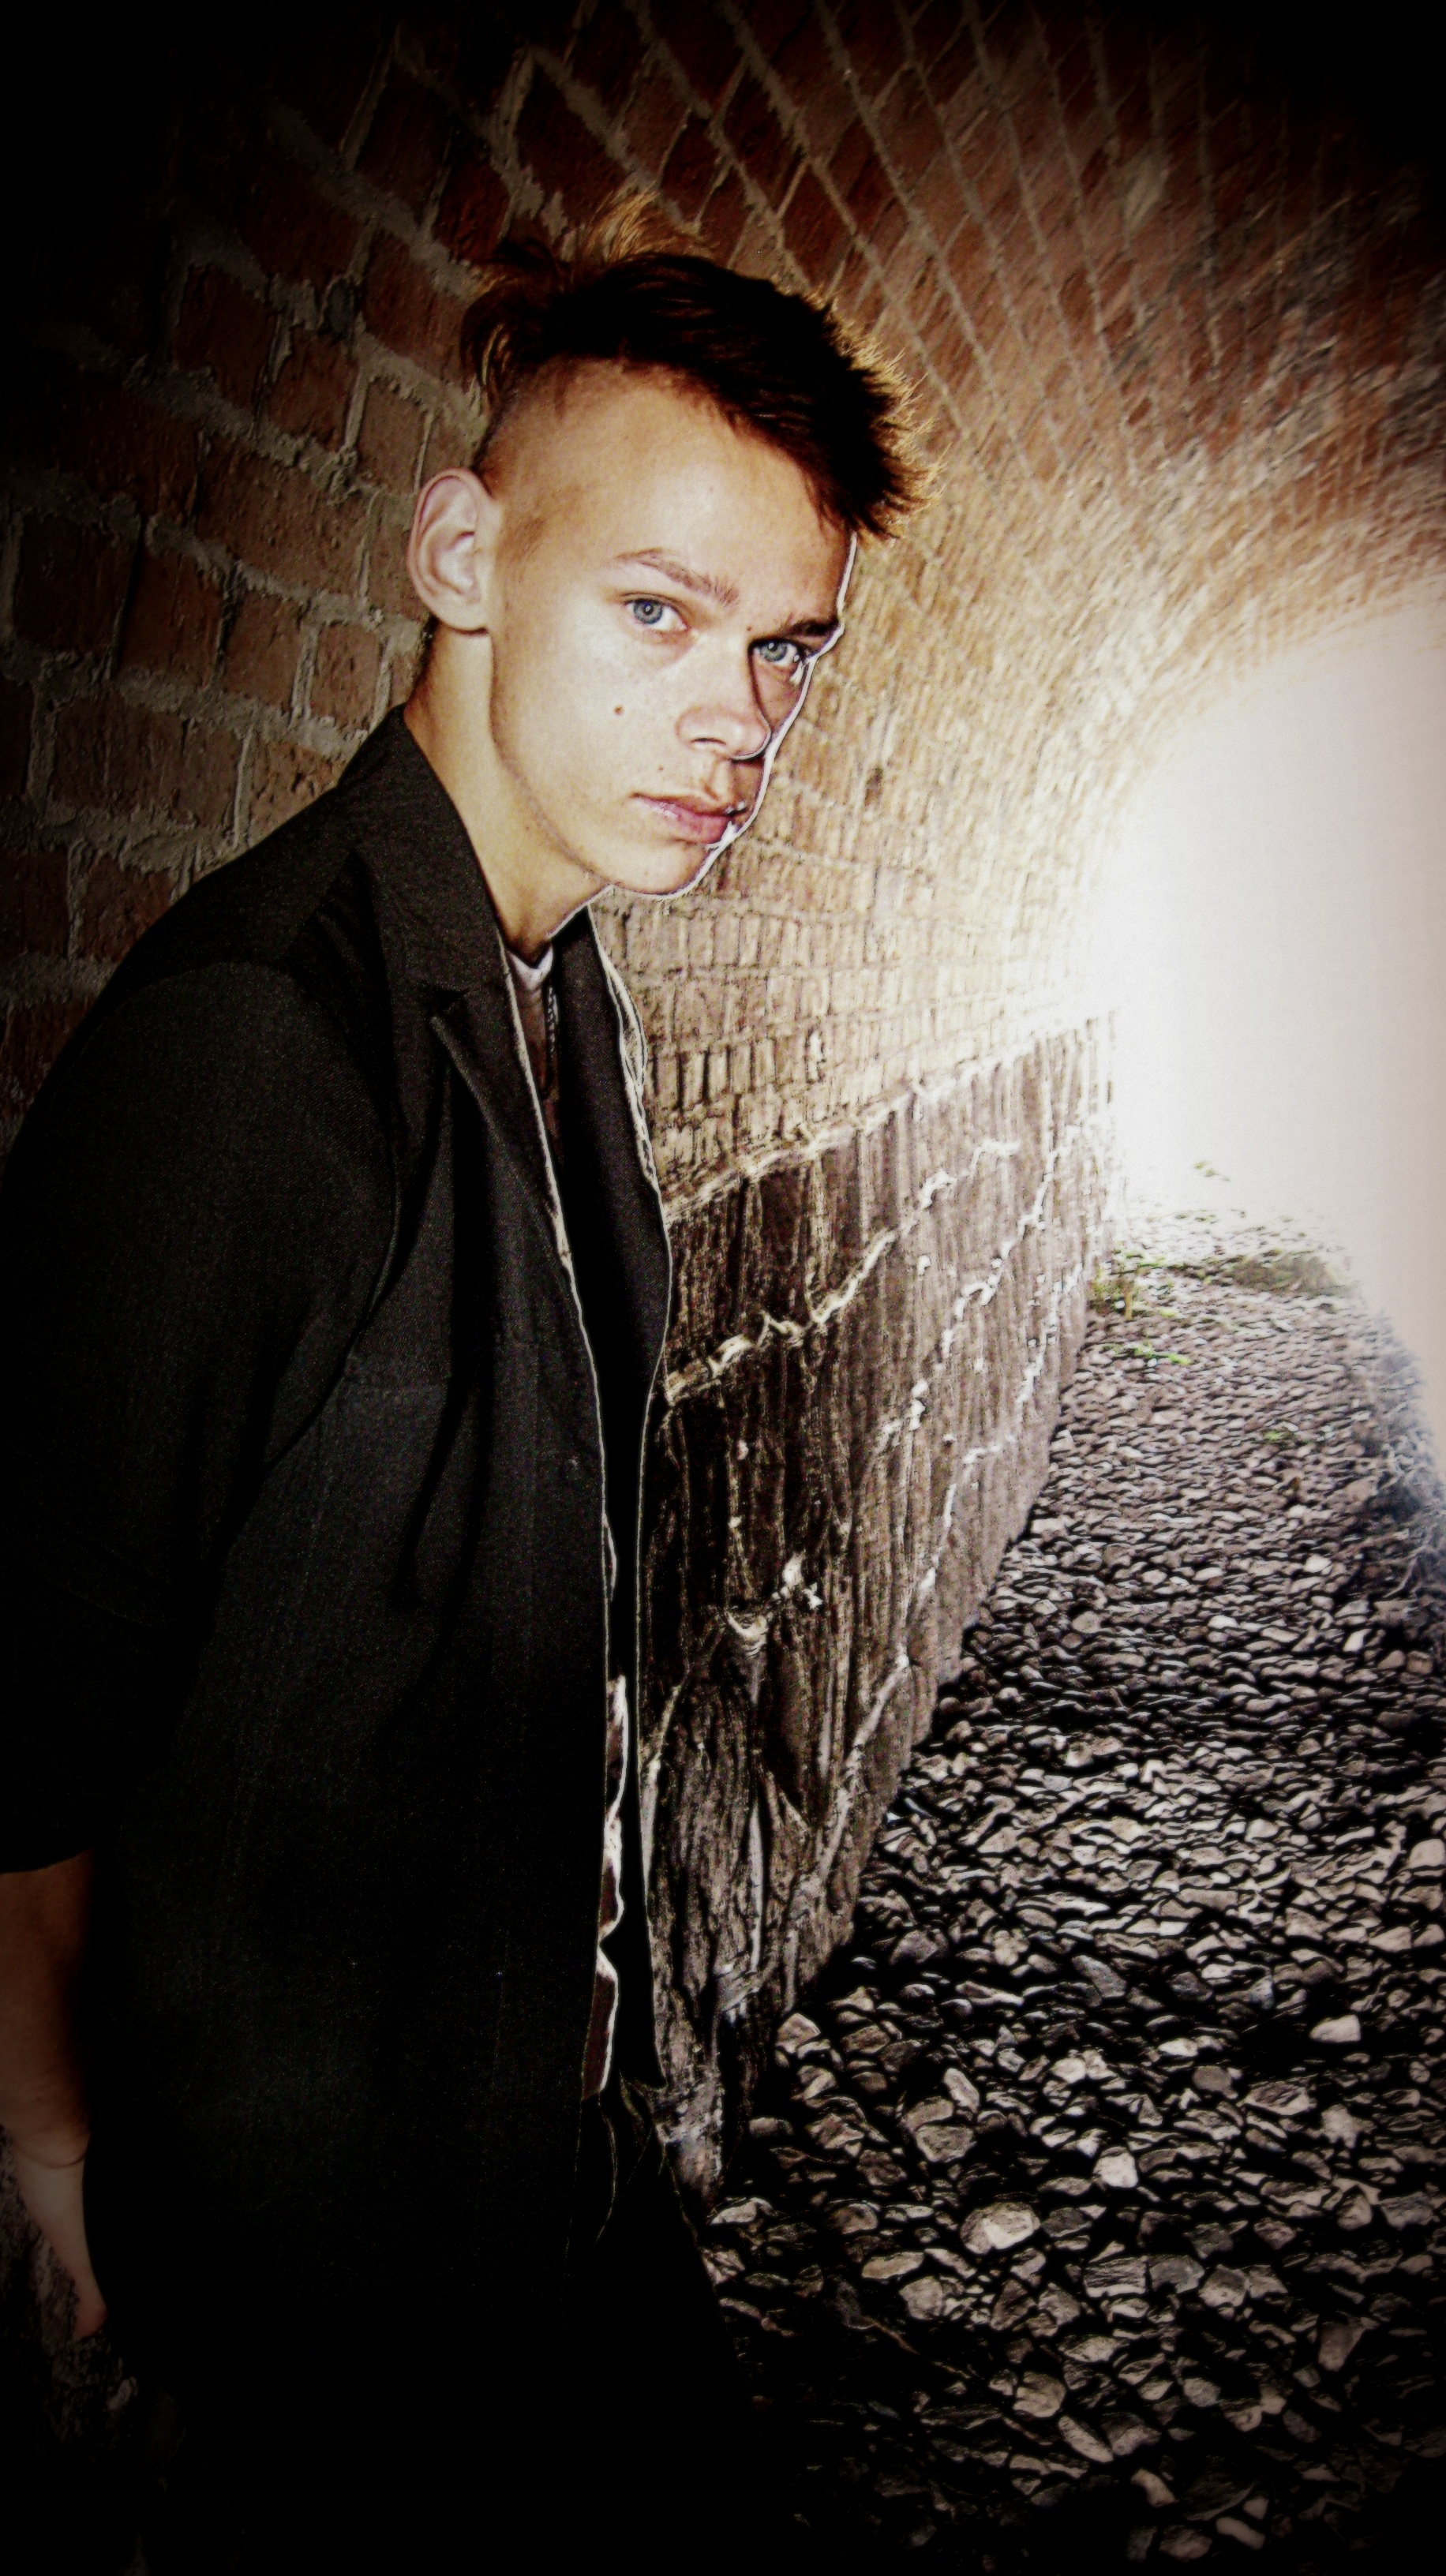
man, person, light, woman, photography, boy, tunnel, male, portrait, model, color, grunge, darkness, fashion, black, dress, photograph, beauty, emotion, photo shoot, portrait photography